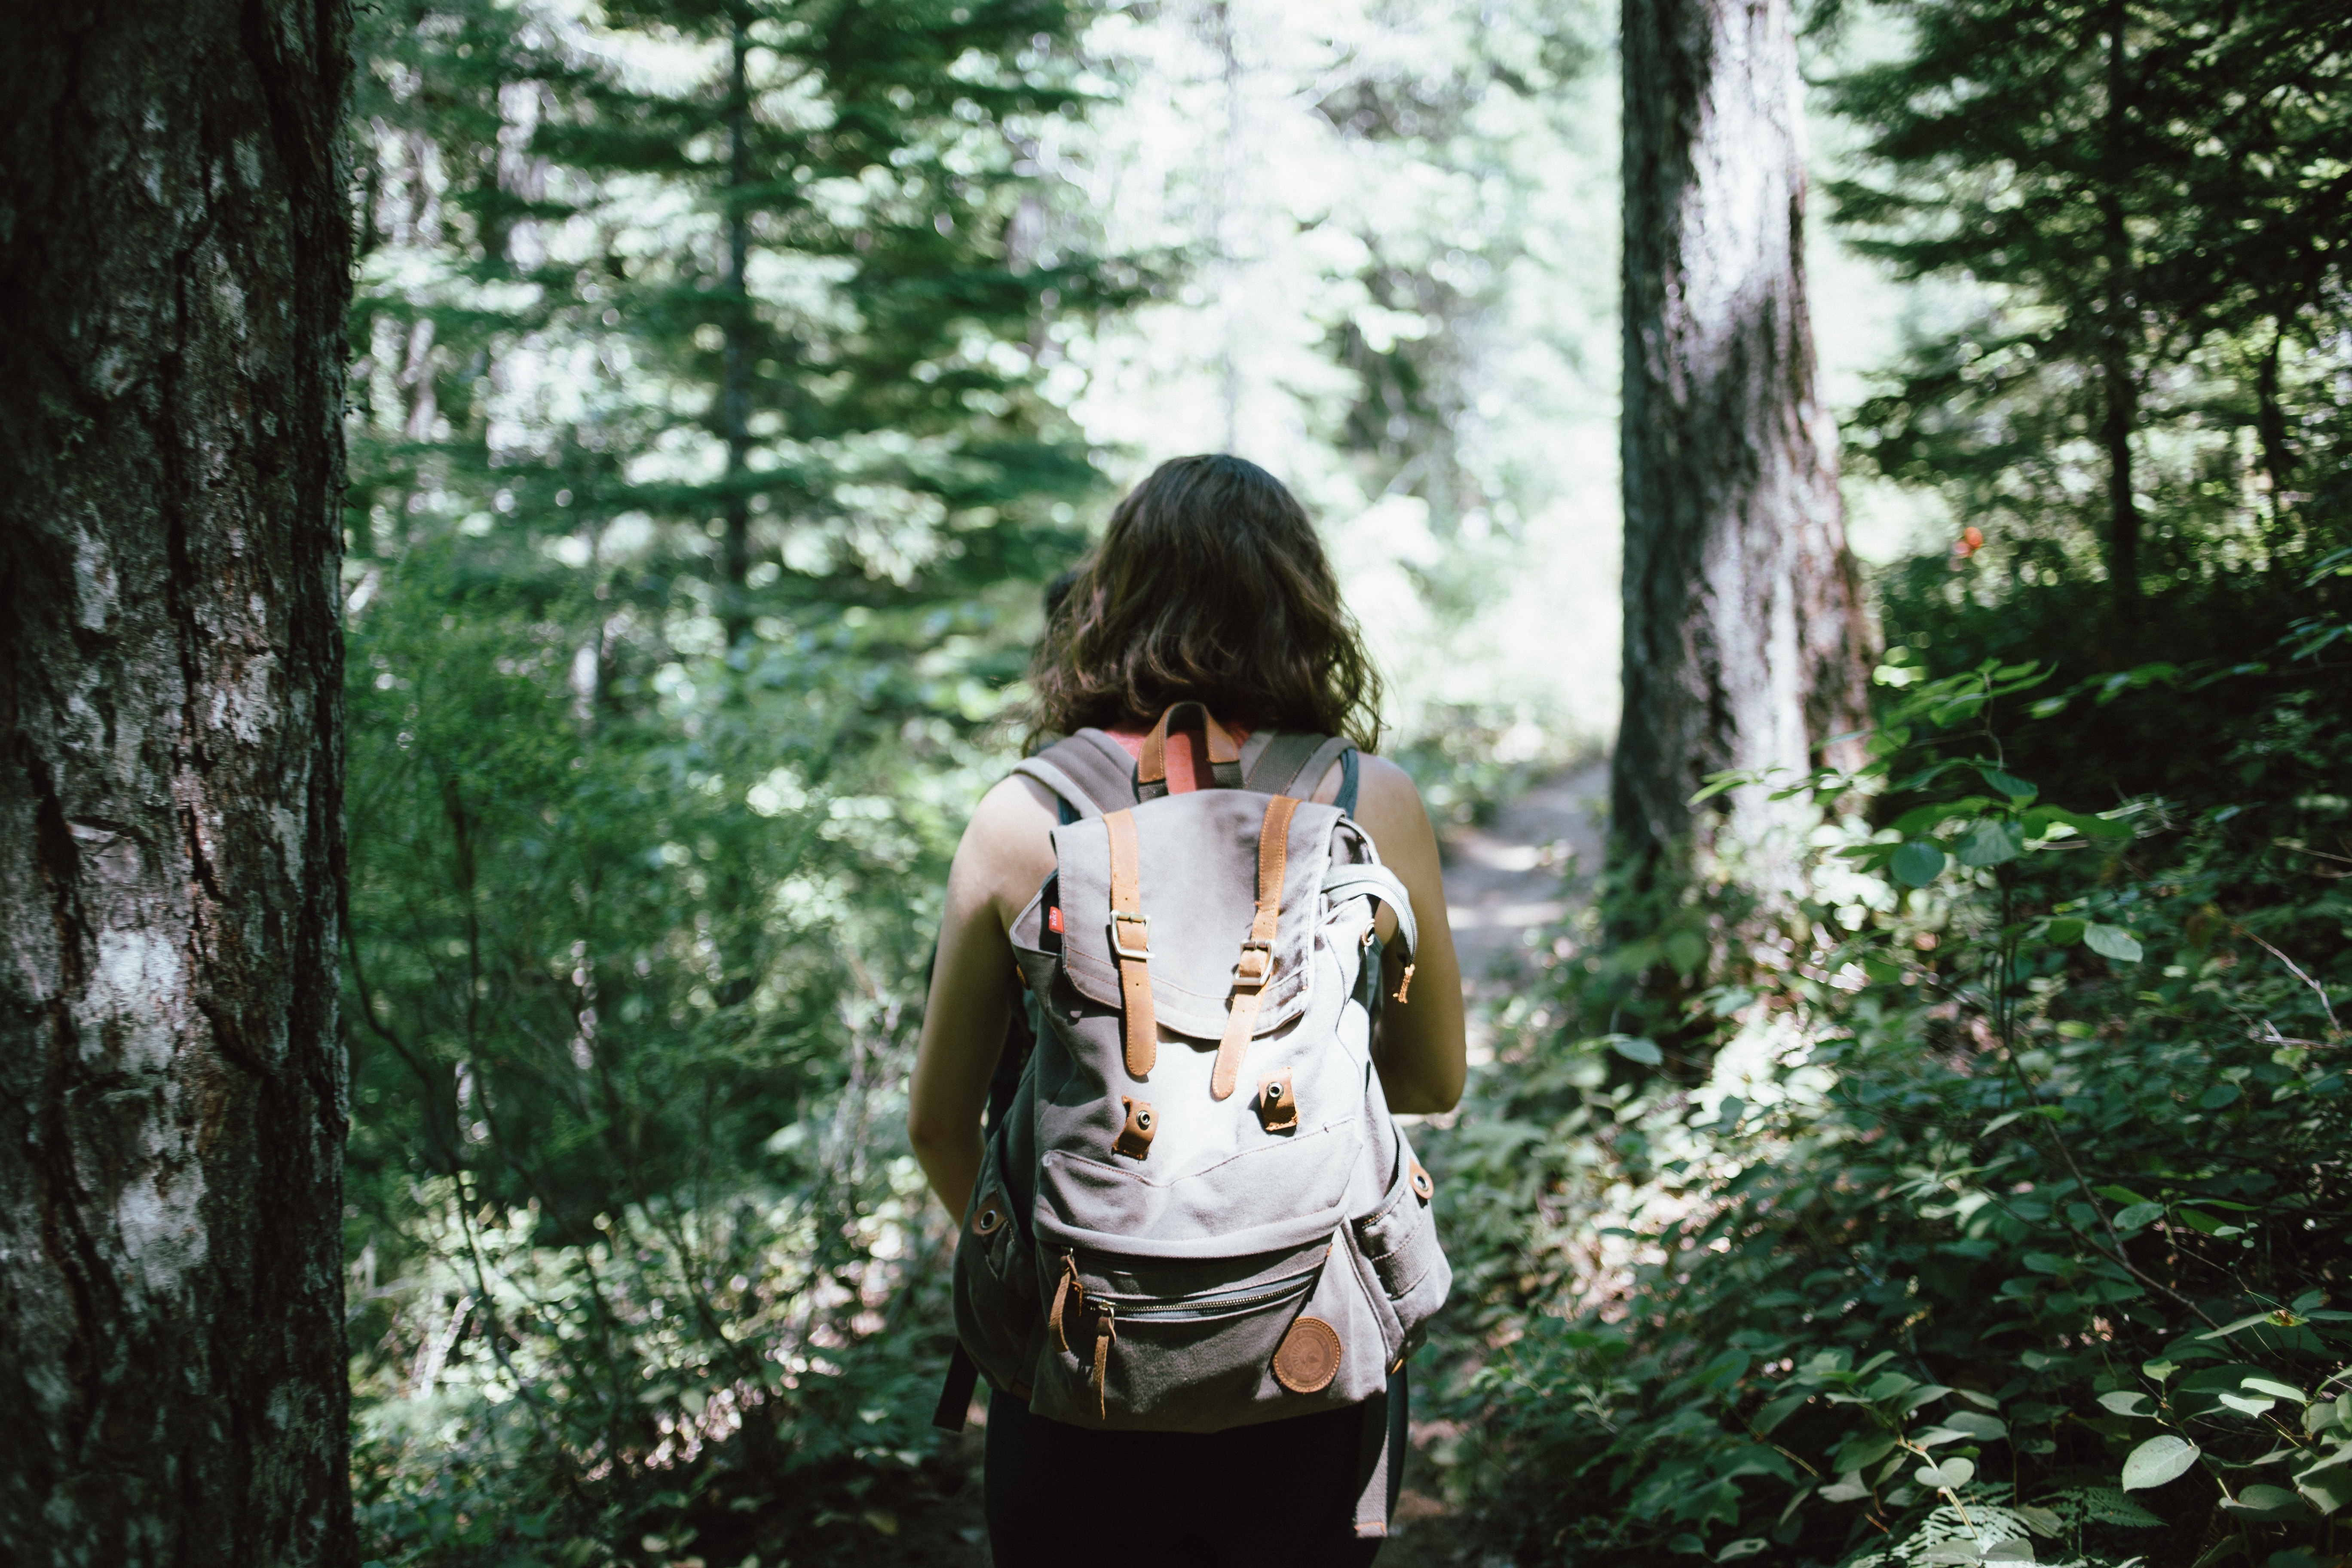
tree, nature, forest, outdoor, walking, person, girl, woman, hiking, sunlight, backpack, hiker, female, trek, young, spring, jungle, backpacker, journey, autumn, activity, trees, woods, trekking, woodland, habitat, active, hiking trail, photo shoot, active lifestyle, portrait photography, natural environment